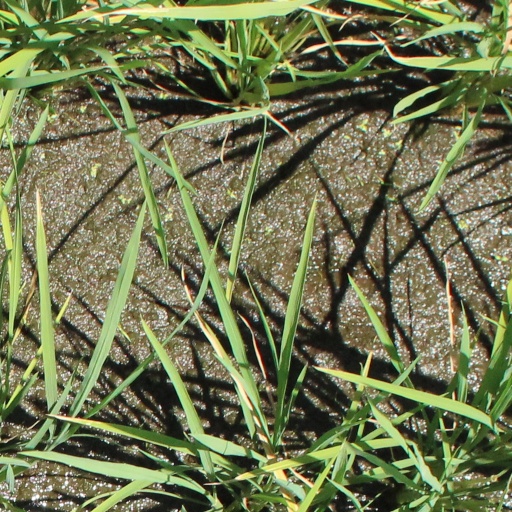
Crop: rice